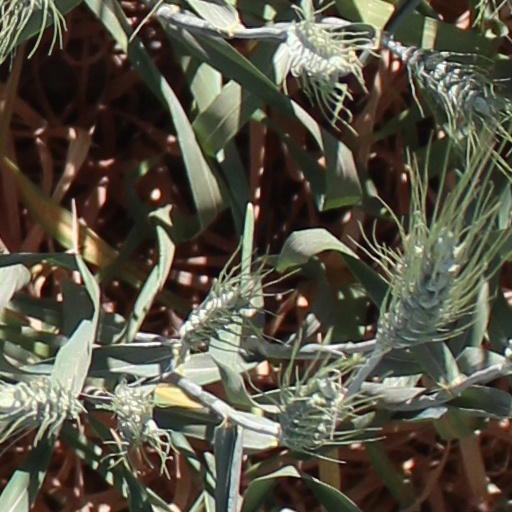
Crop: wheat